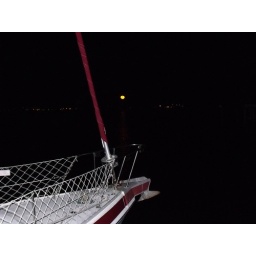
sailboat in flash with orange moon